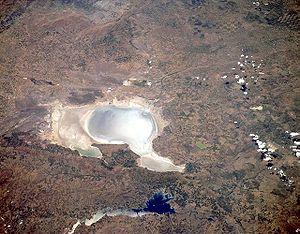
Le lac Tuz est le second plus grand lac de Turquie, situé en Anatolie centrale, à 105 km au nord-est de Konya et à 150 km au sud-est d'Ankara.